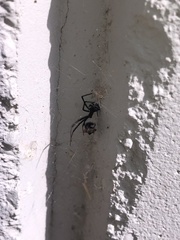
Species: Lactrodectus_hesperus